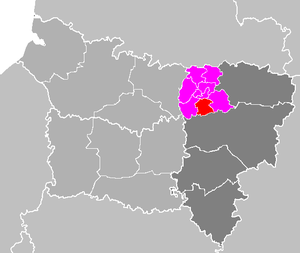
Le canton de Moÿ-de-l'Aisne est une ancienne division administrative française située dans le département de l'Aisne et la région Picardie.